Chris Kirkland

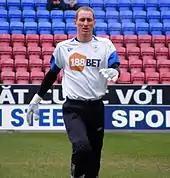
Kirkland warming up with Wigan Athletic in 2010

In July 2006, Kirkland joined Wigan Athletic on a six-month loan spell. Manager Paul Jewell said that "He certainly has the potential, but there's the obvious question mark over fitness. It's not just been one thing with him because he's been unlucky with broken ribs, fingers, knee injuries, back." This move became permanent for a sum of £2.5 million on 27 October when the two clubs and Kirkland made a compromise. He won the club's Players' Player of the Year and Media Player of the Year awards for the 2007–08 season. A highlight of this season was saving a Benni McCarthy penalty in a 5–3 win over Blackburn Rovers at the DW Stadium. He committed his future to Wigan in May 2008 when he signed a new contract, tying him to the club until 2012.